Rupert Richardson

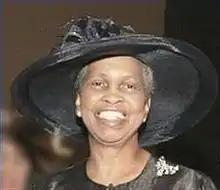

Richardson first joined the NAACP as a teenager in the 1940s, working in the anti-lynching movement and against racial segregation. She rose to become president of the Louisiana State Conference of the NAACP for sixteen years. Richardson was also active in the NAACP's national governance, serving on the NAACP board from 1981 to her death, as the NAACP vice president from 1984 to 1991, and as the president of the NAACP from 1992 to 1995. After leaving the presidency in 1995, Richardson was made president emerita of the NAACP.